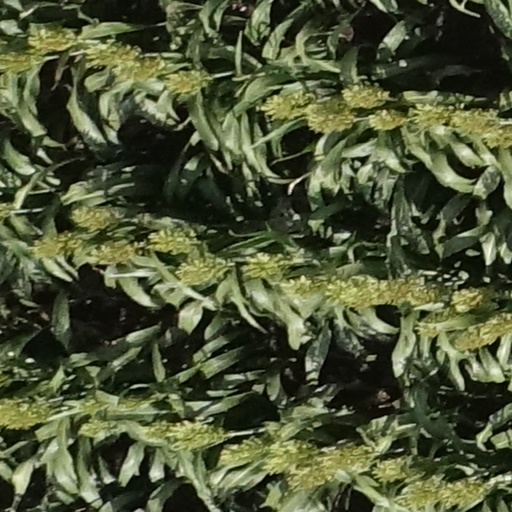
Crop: sorghum